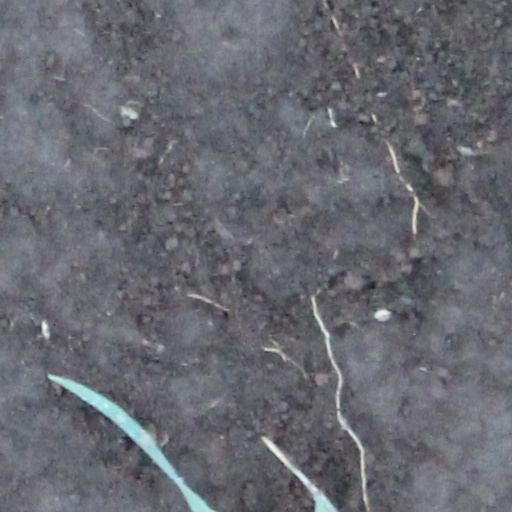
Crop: wheat